355th Wing

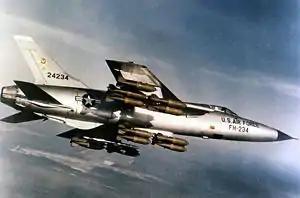
355th TFW F-105D

On 13 April 1962 the 355th Tactical Fighter Wing was established and activated at George AFB, California, being equipped with the new F-105 Thunderchief. After a period of organization at George, the wing was assigned to McConnell AFB, Kansas, becoming the host unit at the base.